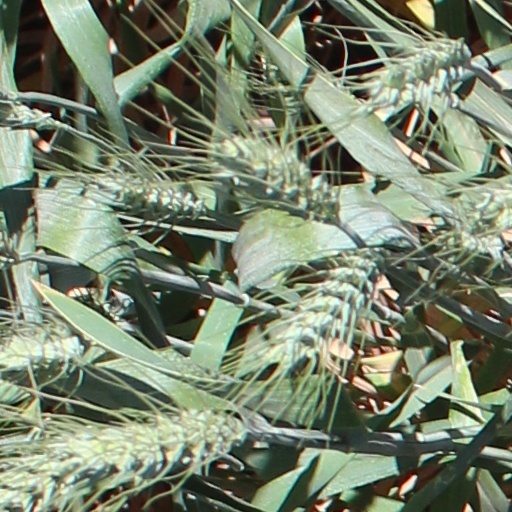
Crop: wheat